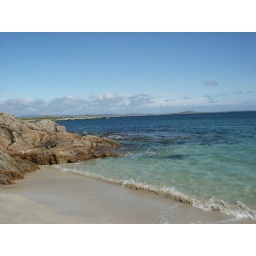
dog beach near roundstone,ireland